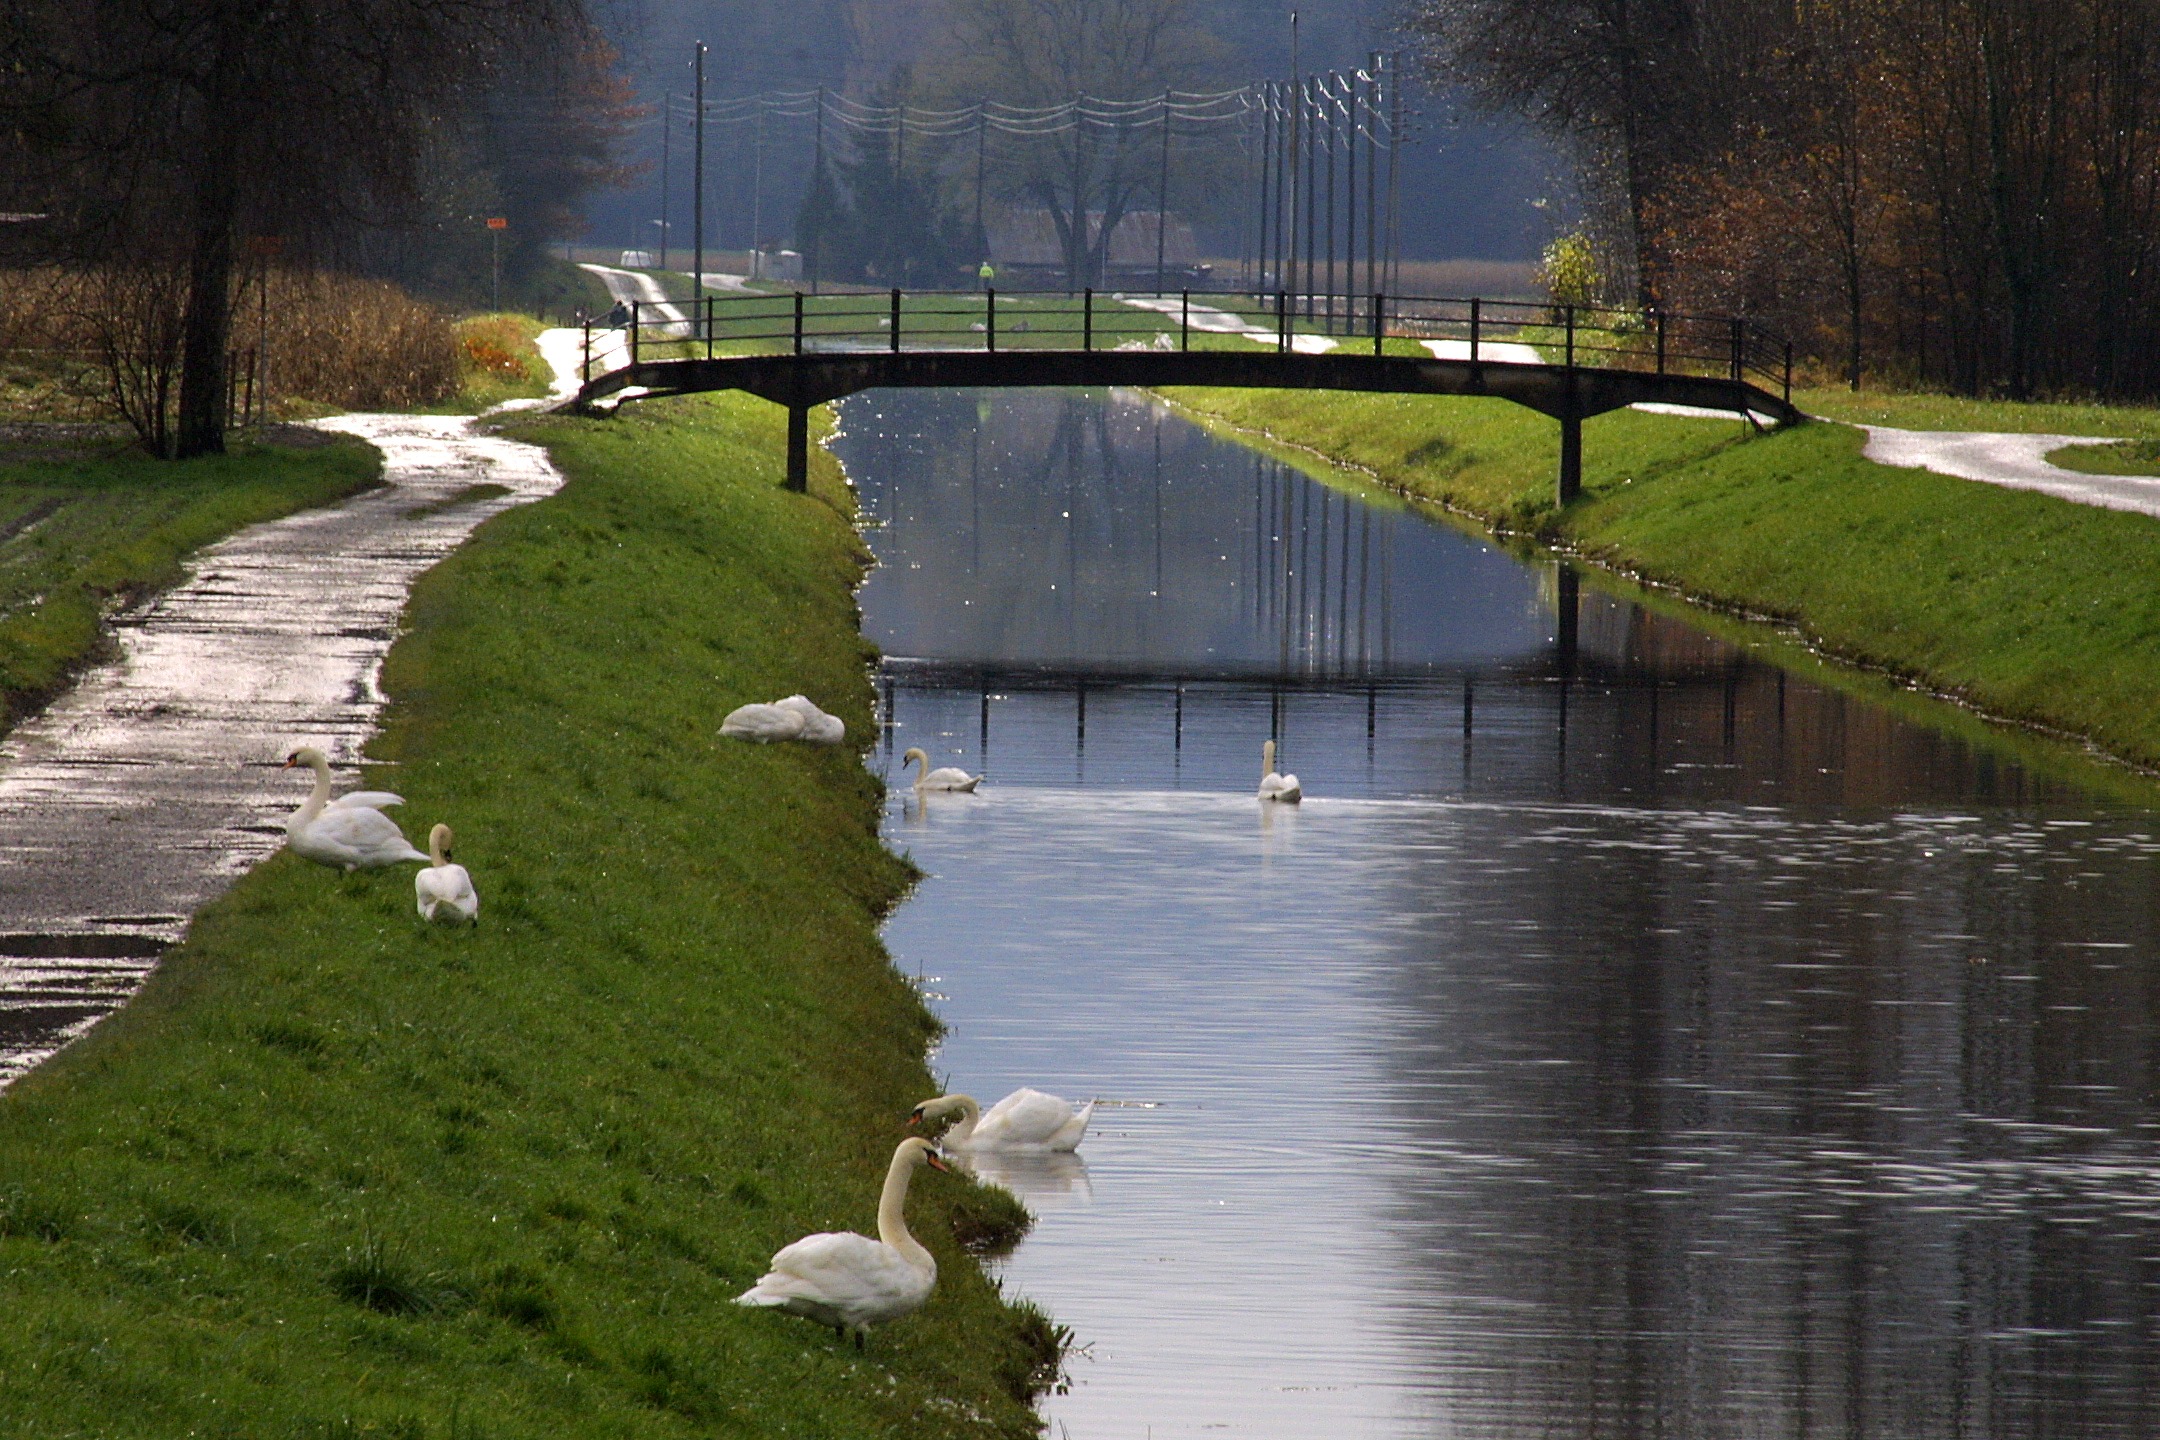
water, nature, bridge, rain, river, canal, spring, reflection, reservoir, waterway, swans, channel, landform